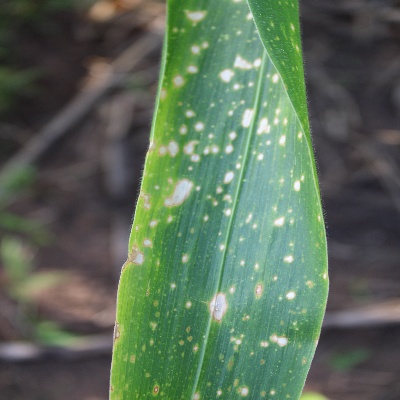
Crop: Maize
Condition: leaf spot